Panju Island

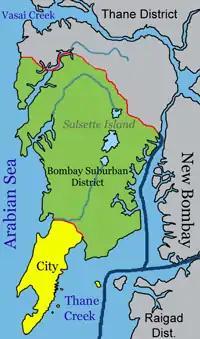
The island is just about visible to the north

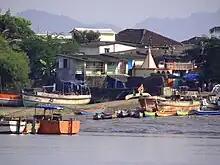
Village with the jetty

Panju Island is an estuarine island in the Vasai Creek just north of Mumbai. The island is used by the Western Railway to connect the island of Salsette with the mainland at Vasai. It is located at with a maximum elevation of 1 m (3 ft) .